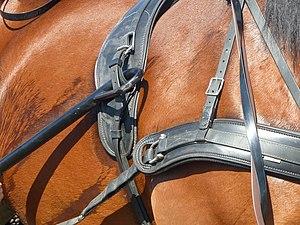
Bricole et sellette de harnachement d'un cheval à la Prevalaye, Rennes, France, septembre 2019
Une bricole est une large courroie, originellement de cuir, permettant la traction par un équidé de charges légères telles qu'une carriole. Elle peut être dissociée des traits.